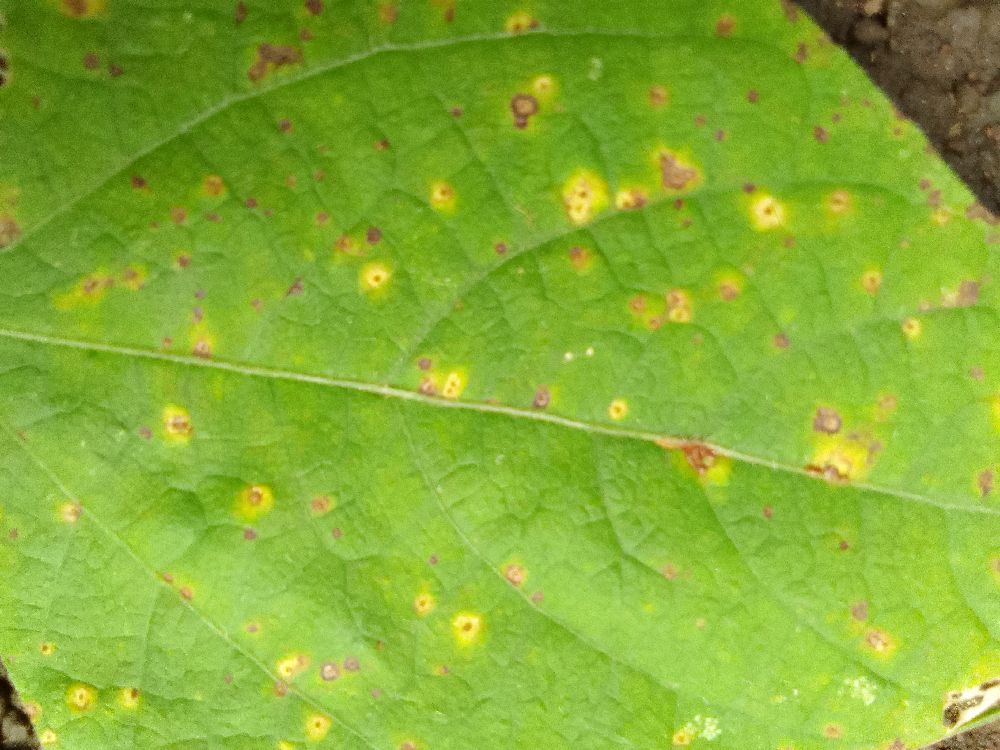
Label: rust